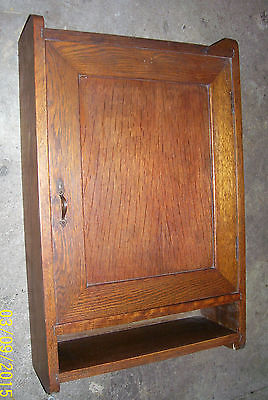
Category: cabinet